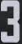
Number: 3